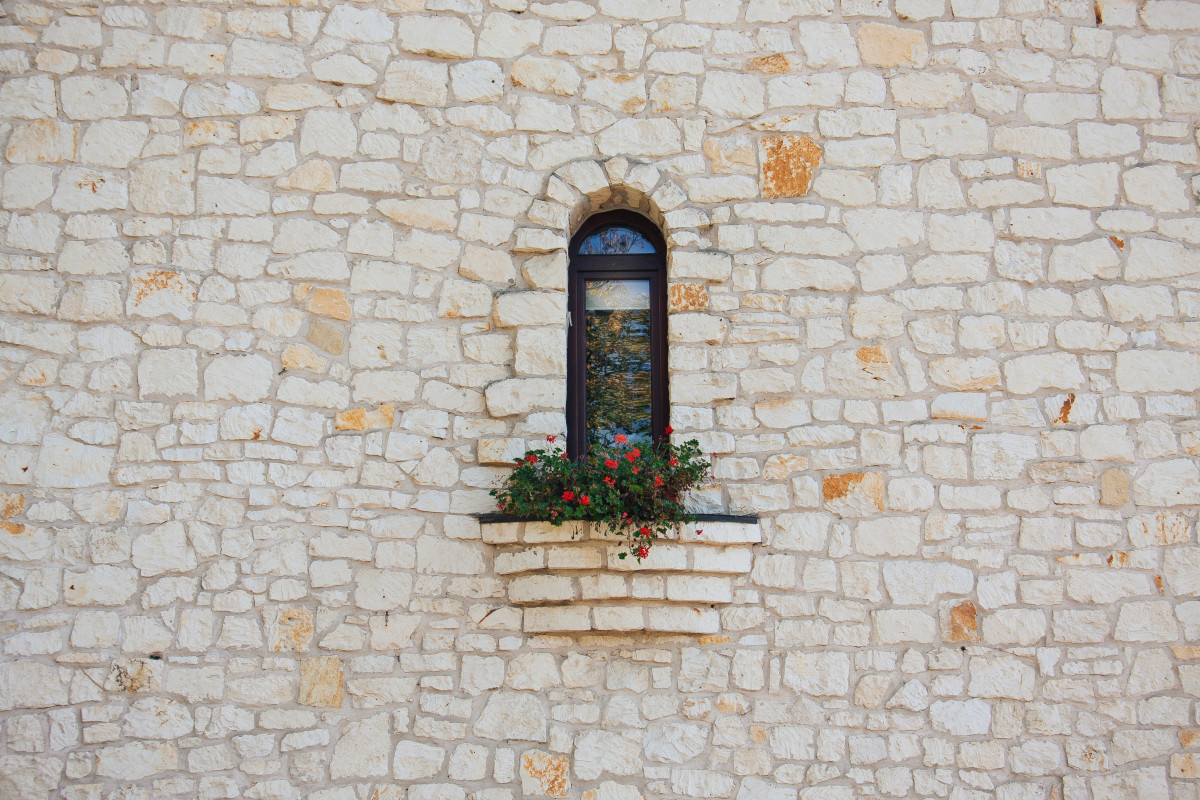
Tags: window, facade, stone wall, planter, ledge, brick, art, brickwork, flooring